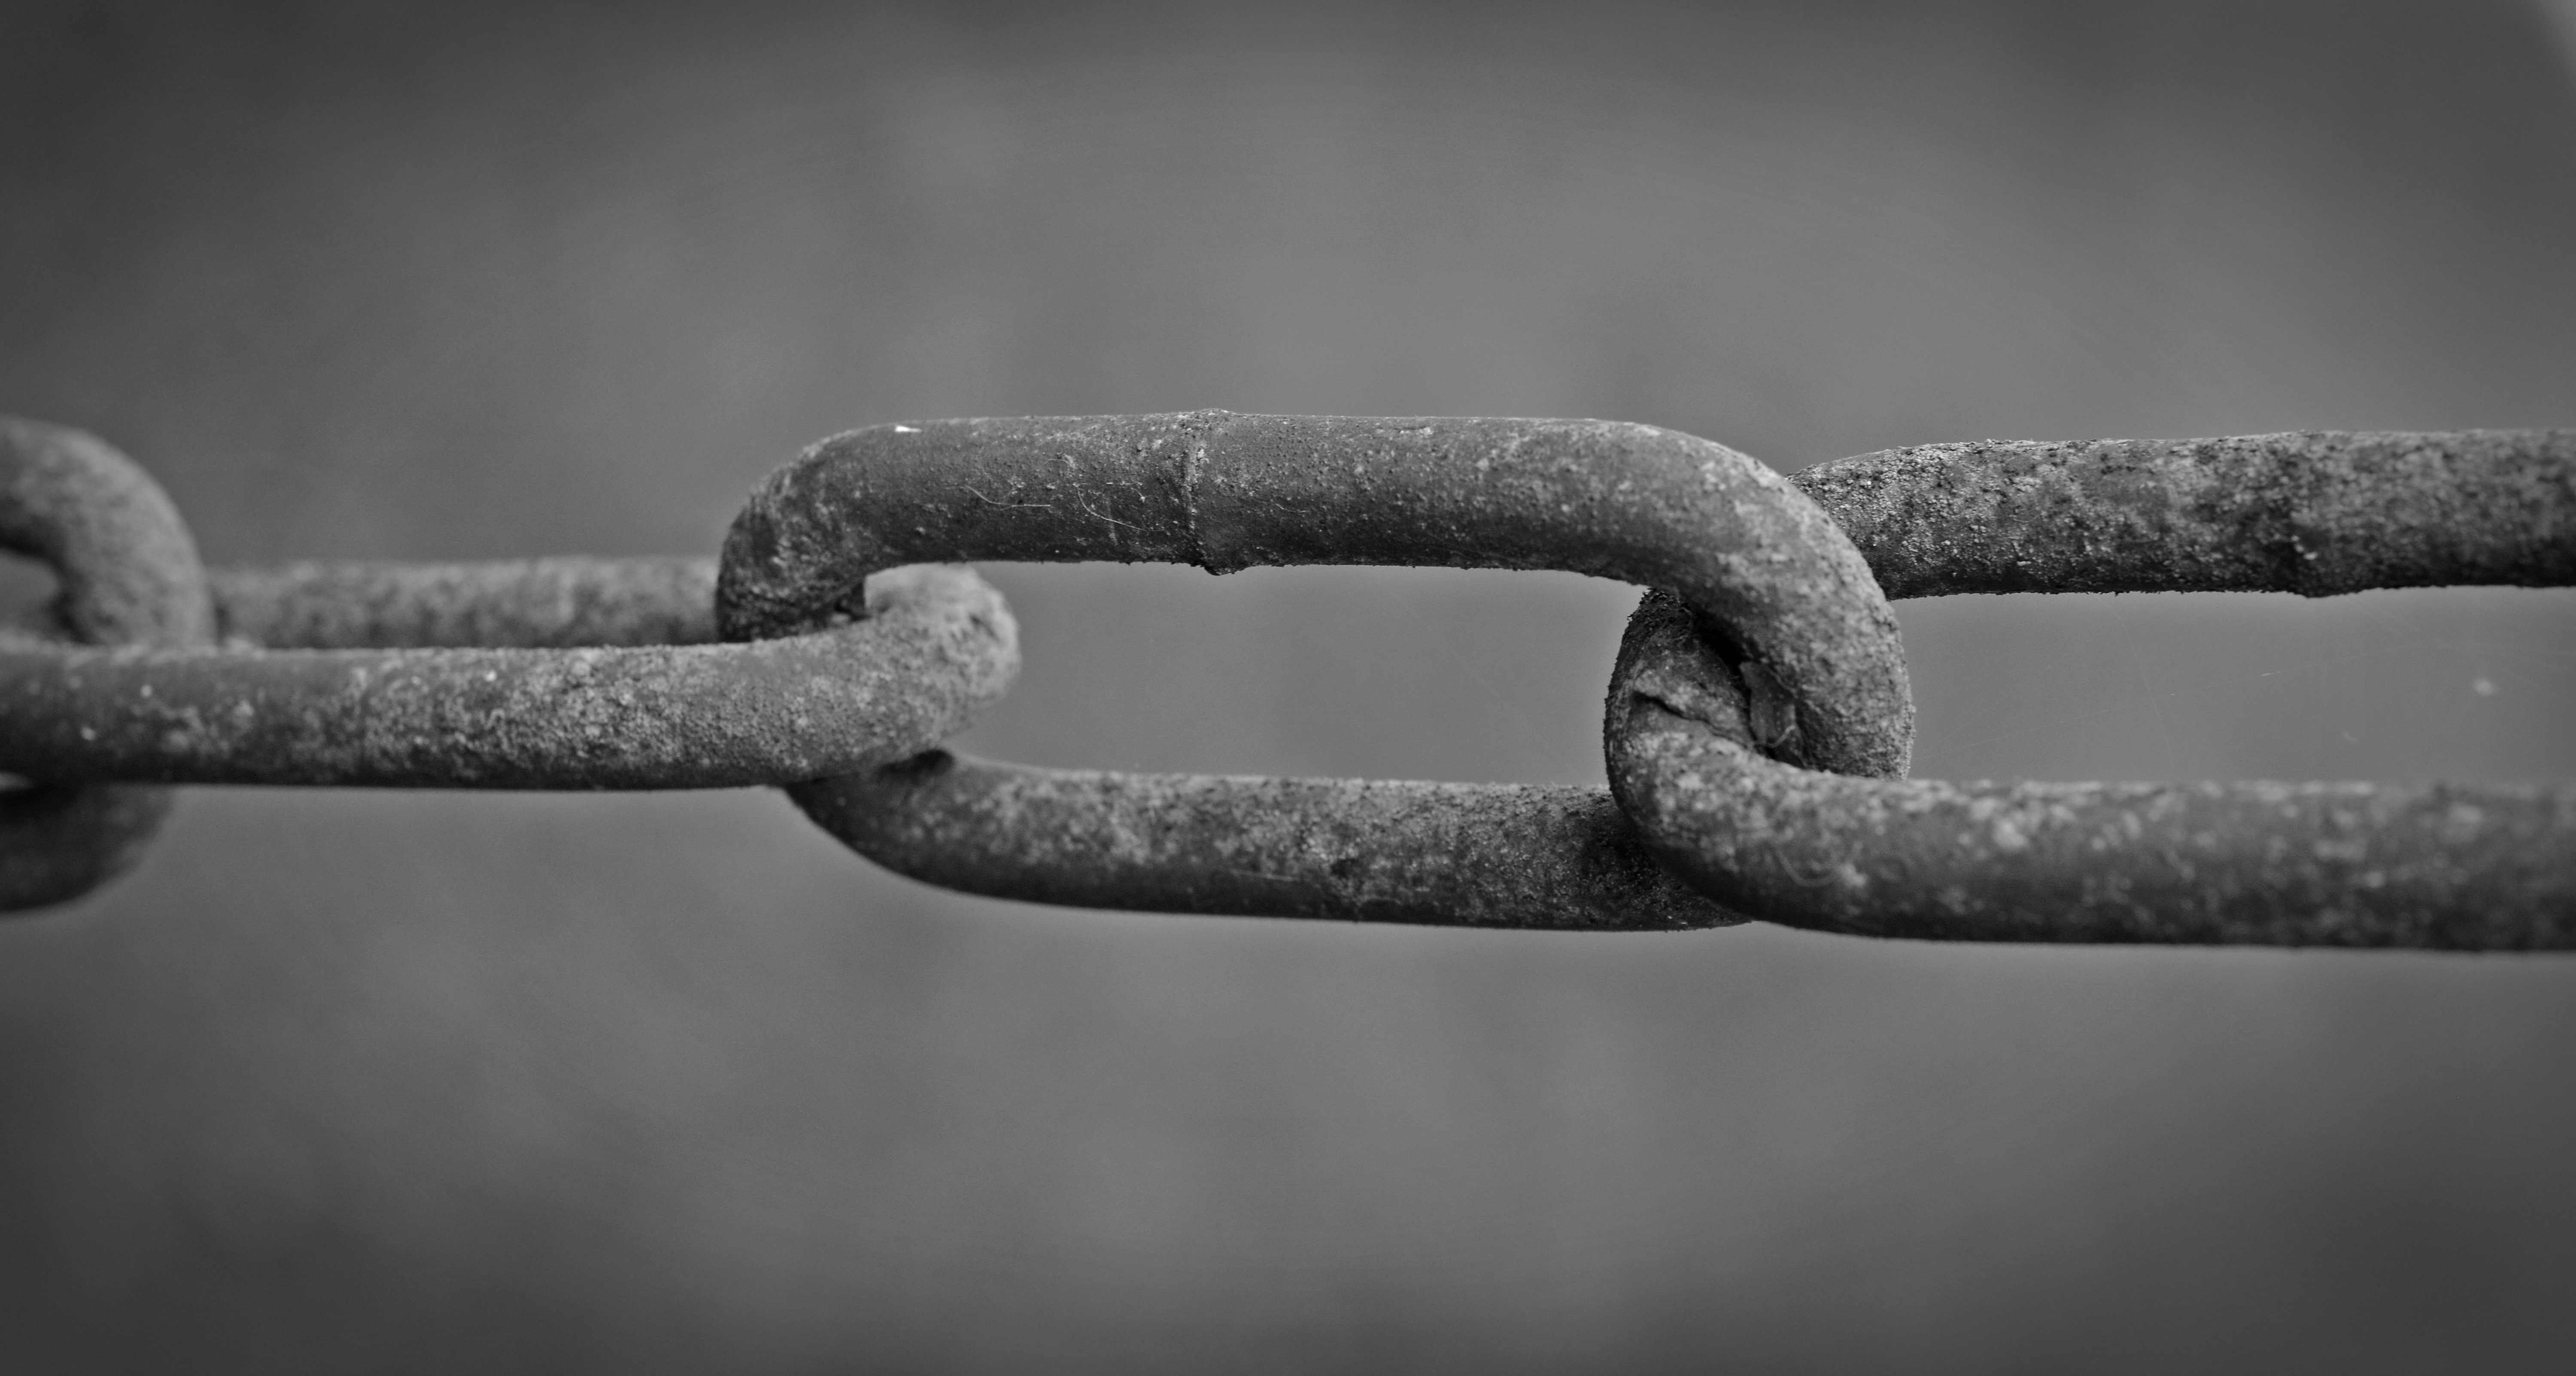
hand, branch, black and white, white, photography, chain, metal, darkness, black, monochrome, chain link, weathered, close up, rusted, keep, connection, connected, stainless, force, corrosion, macro photography, fixing, iron chain, cohesion, links of the chain, metal chain, containing, monochrome photography